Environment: real
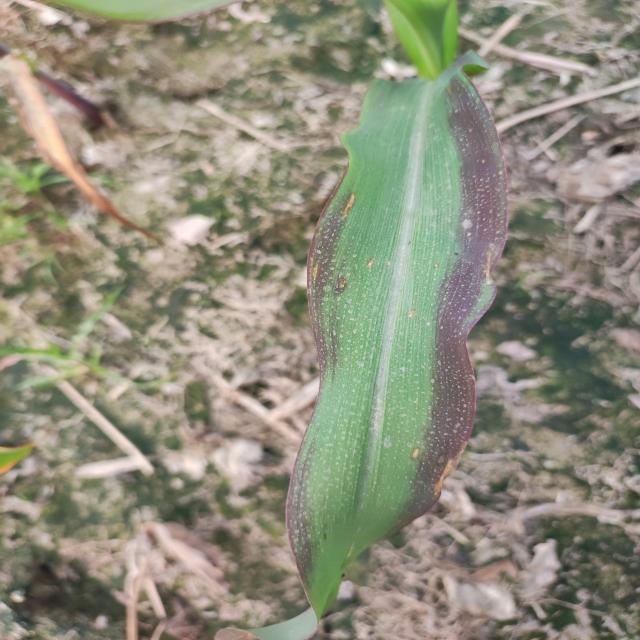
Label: phosphorus_deficiency